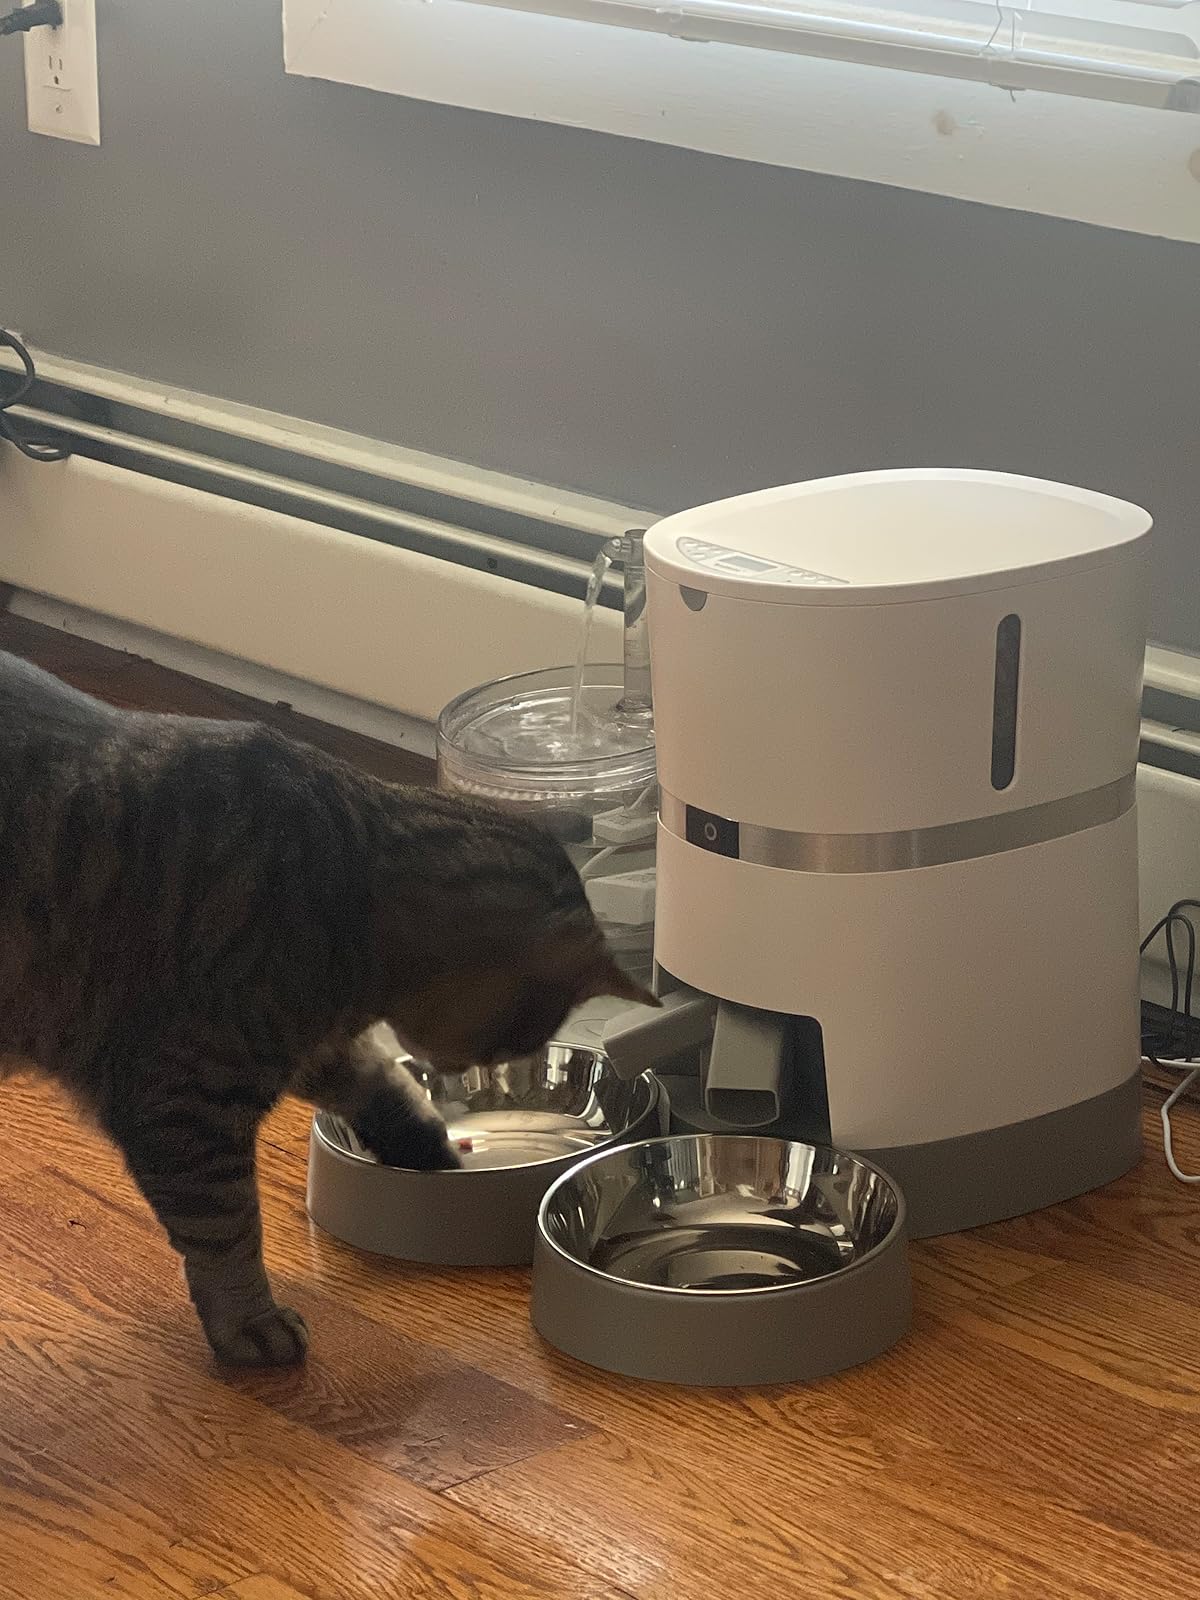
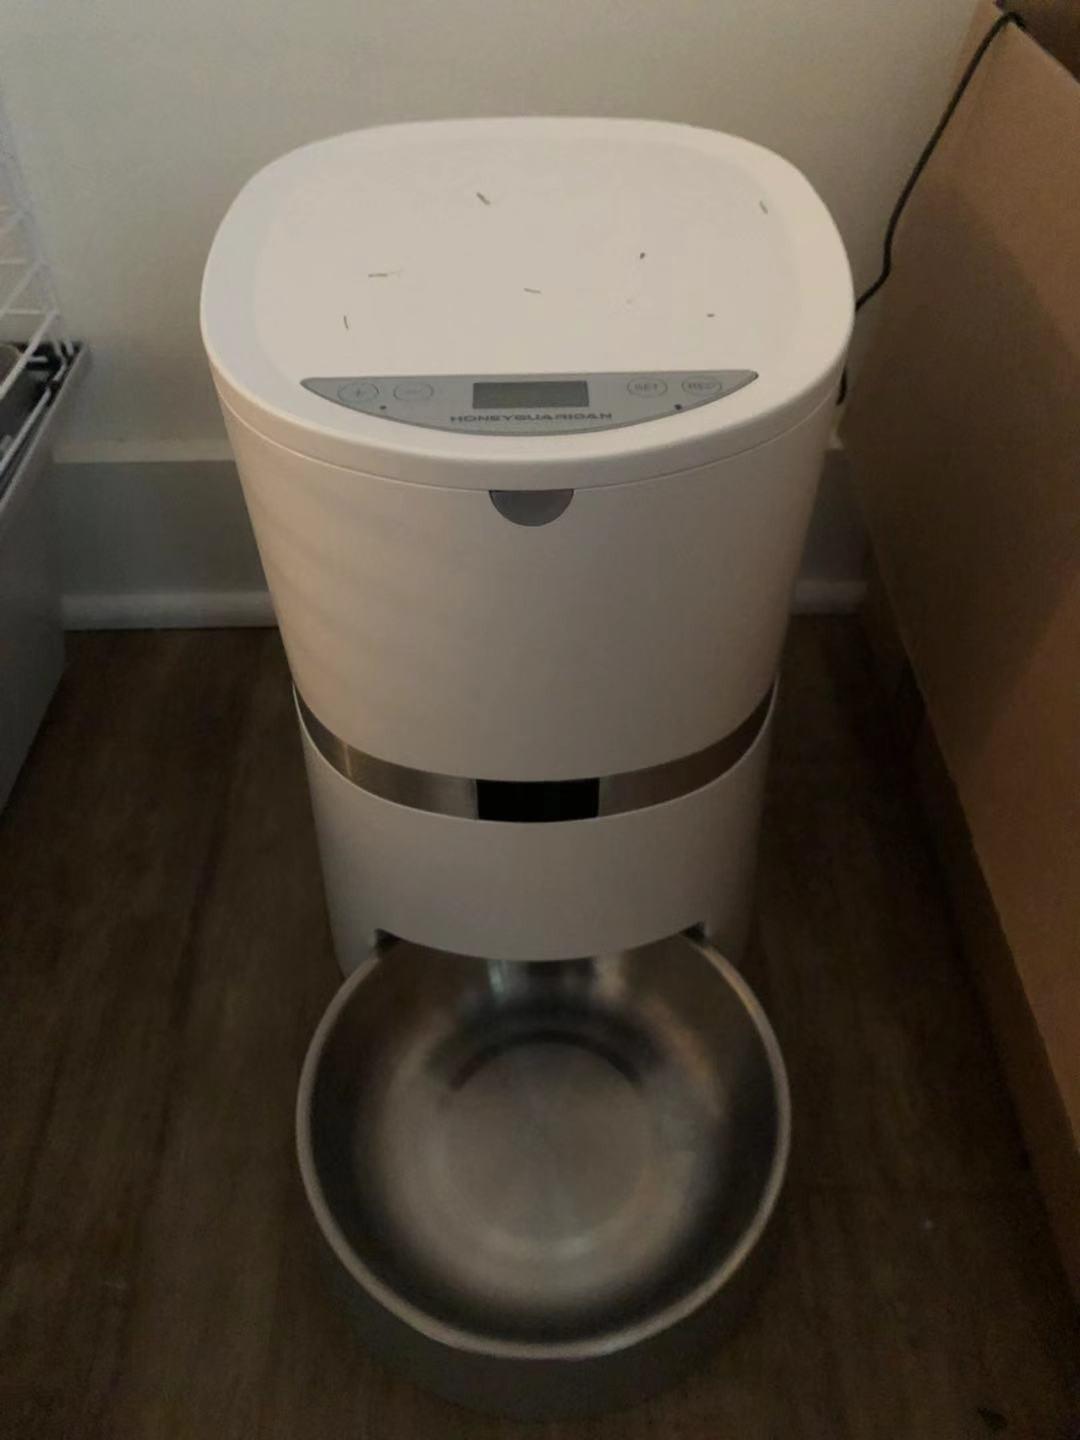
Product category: items_feeder
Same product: no